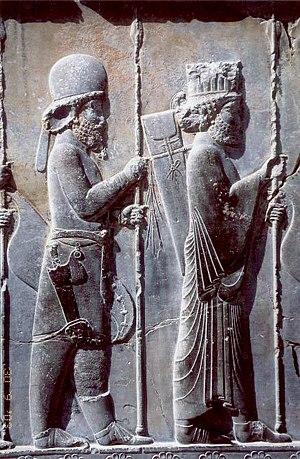
L'histoire militaire de l'Iran couvre 2 500 ans. Jusqu'en 1935, l'Iran est connu sous le nom de Perse.